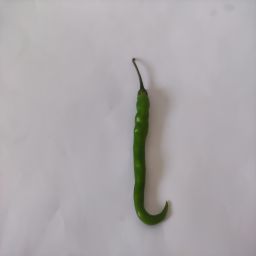
Crop: Chile Pepper
Quality: Unripe